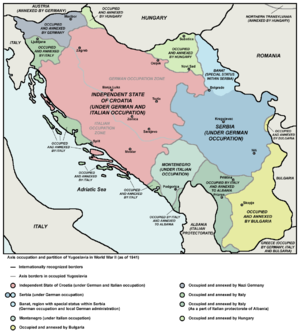
Le Gouvernorat du Monténégro est le nom officiel du territoire monténégrin occupé par l'Italie, à la suite de l'invasion de la Yougoslavie, durant la Seconde Guerre mondiale. Les Italiens tentent d'abord, en 1941, de restaurer le Royaume du Monténégro pour en faire un État-satellite, soit dans le cadre d'une union dynastique, soit dans le cadre d'un strict contrôle politique et économique. Mais, immédiatement confrontés à une insurrection armée, les occupants ont renoncé à un gouvernement monténégrin et fait le choix d'une administration militaire directe.